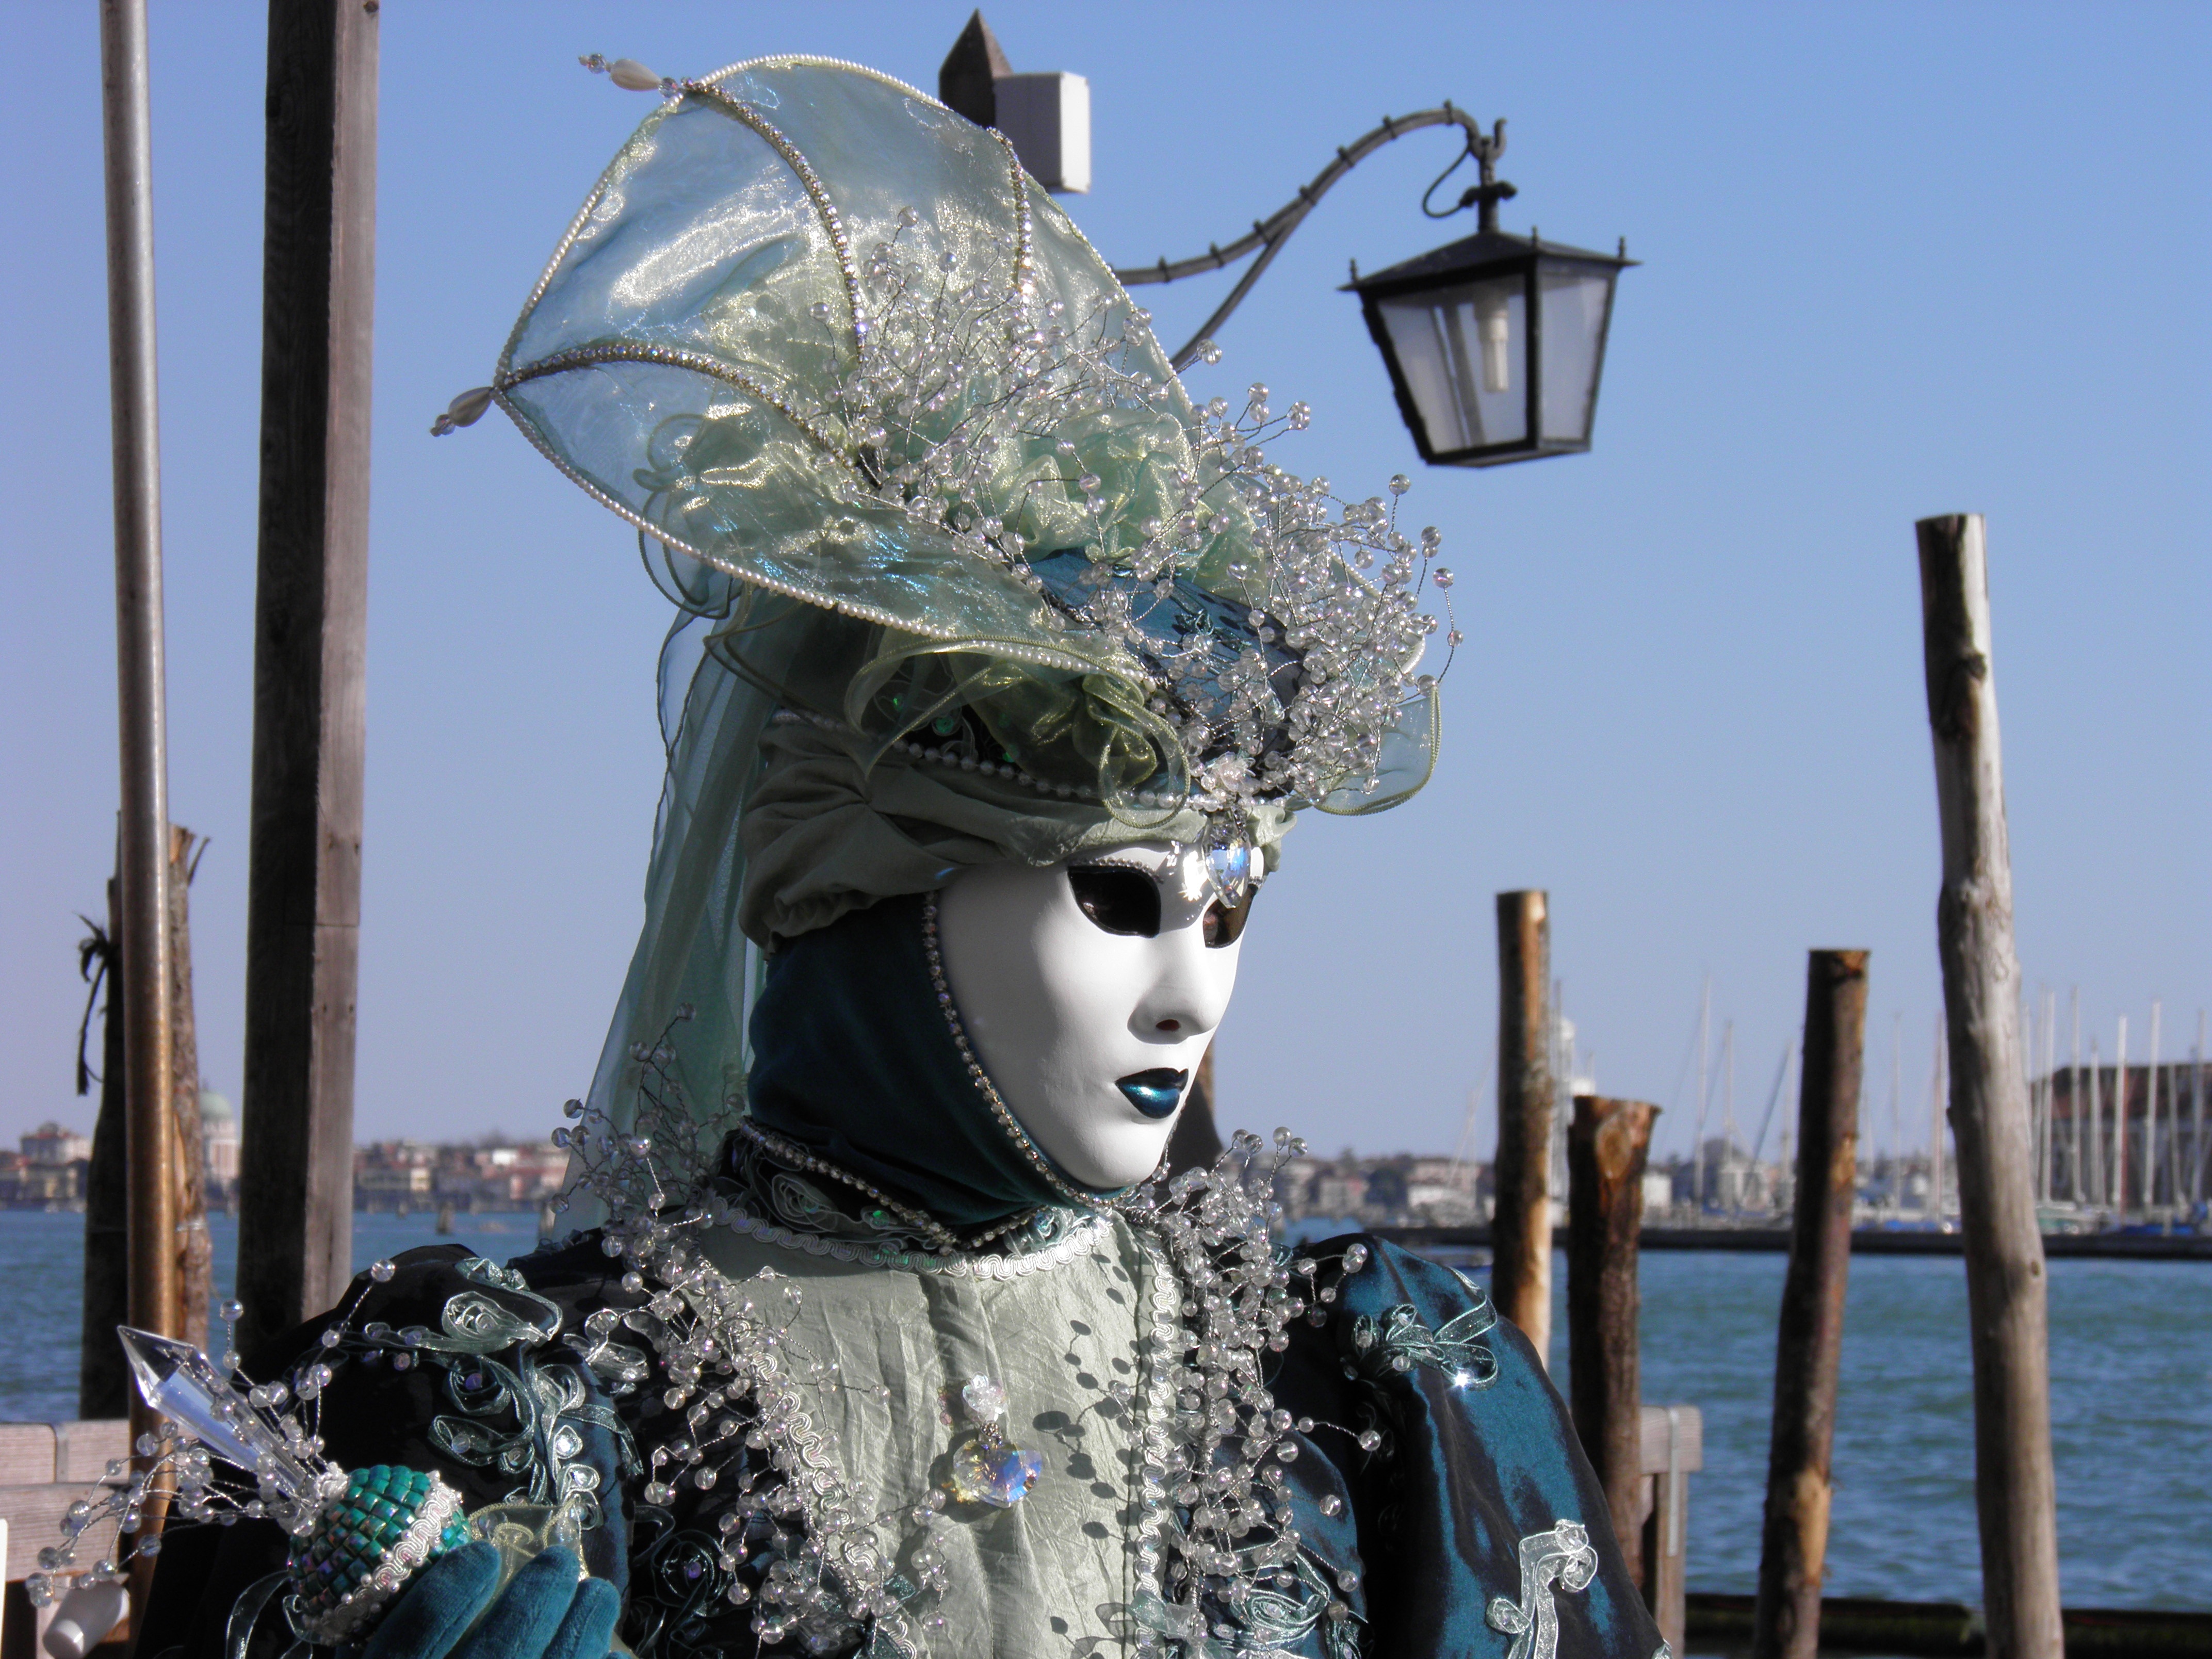
carnival, italy, venice, clothing, festival, mask, colors, disguise, mask of venice, carnival of venice